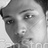
Emotion: neutral